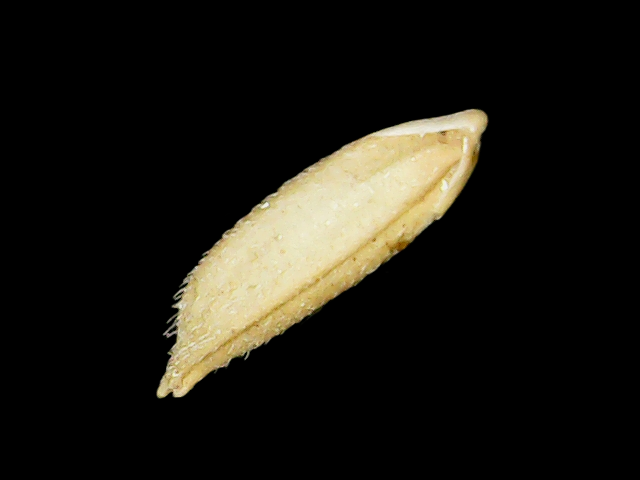
Rice variety: Binadhan12